Cremation

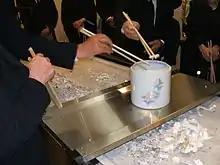
Bone-picking ceremony at a Japanese funeral

In most Asian countries, the bones are not pulverised, unless requested beforehand. When not pulverised, the bones are collected by the family and stored as one might do with ashes.